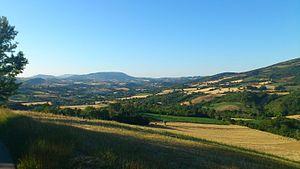
La Campagne des Marche (pré-Appenins)
San Donato di Fabriano est une frazione de la commune de Fabriano, région des Marches, en Italie centrale.